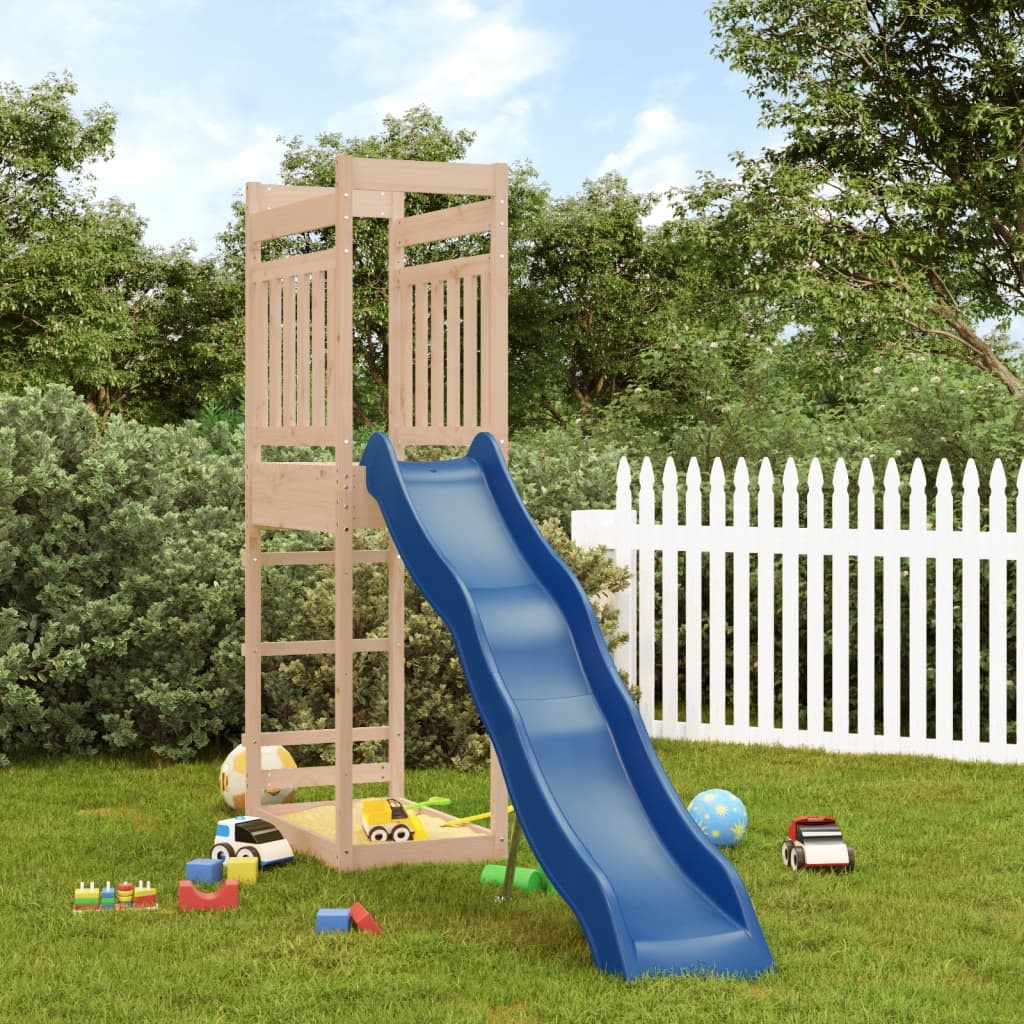
vidaXL Outdoor Playset Solid Wood Pine
Do you want to give your children the freedom to play at home? This wooden outdoor playset transforms your backyard into a playground for imaginative adventures! Durable material: This playset is made of solid pine wood. Solid pine wood is a beautiful natural material. Pine wood has a straight grain, and the knots give the material its signature, rustic look.Sturdy and stable frame: The wooden frame of the playground equipment ensures sturdiness and stability.Multi-activity centres: The wooden playset features a 118 cm height platform and stands out with its wave slide and a sandpit. Your little ones can also invite their friends to join the fun.Thoughtful design: The surrounding wooden railings are designed to ensure the safety of children during their happy play.Endless fun: This fun-filled wooden playground is the perfect way for your children and their friends to enjoy entertainment, have more interactive time and make memories for you and your children! Warning:Only for domestic useOutdoor useNot suitable for children under 3 years Recommend user age: 3-8 years oldMaximum per user weight: 45 kg Note:The product shall be anchored in order to reduce tipping hazards. The anchors are sold separately. Overall dimensions: 53 x 252 x 207 cm (W x D x H) Play tower: Material: Solid pinewood (untreated) Dimensions: 85 x 53 x 207 cm (L x W x H) Platform height: 118 cm Wave slide: Colour: Blue Material: PP (Polypropylene) Size: 210 x 40 cm (L x W) Features: 1 x Play tower 1 x Wave slide Assembly required: Yes
Brand: vidaXL
Category: Toys & Games > Outdoor Play Equipment > Swing Sets & Playsets